Robert Burns

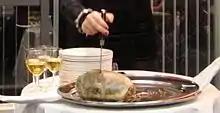
"Great chieftain o' the puddin-race!" – cutting the haggis at a Burns supper

Burns's style is marked by spontaneity, directness, and sincerity, and ranges from the tender intensity of some of his lyrics through the humour of "Tam o' Shanter" and the satire of "Holy Willie's Prayer" and "The Holy Fair".